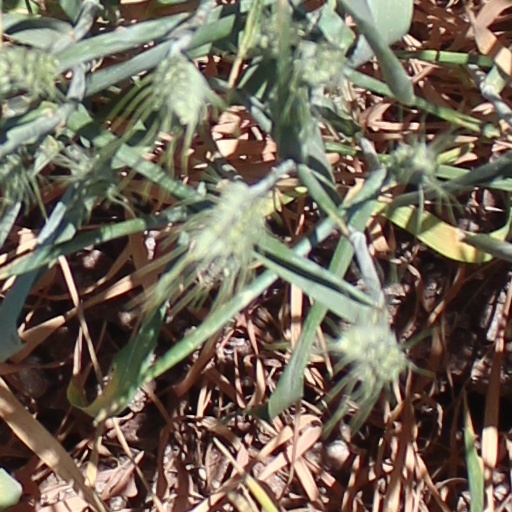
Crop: wheat